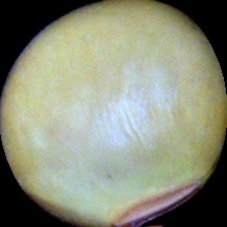
Label: Immature